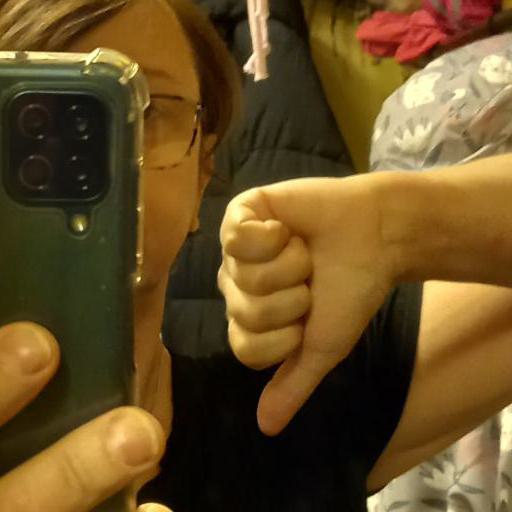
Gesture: dislike